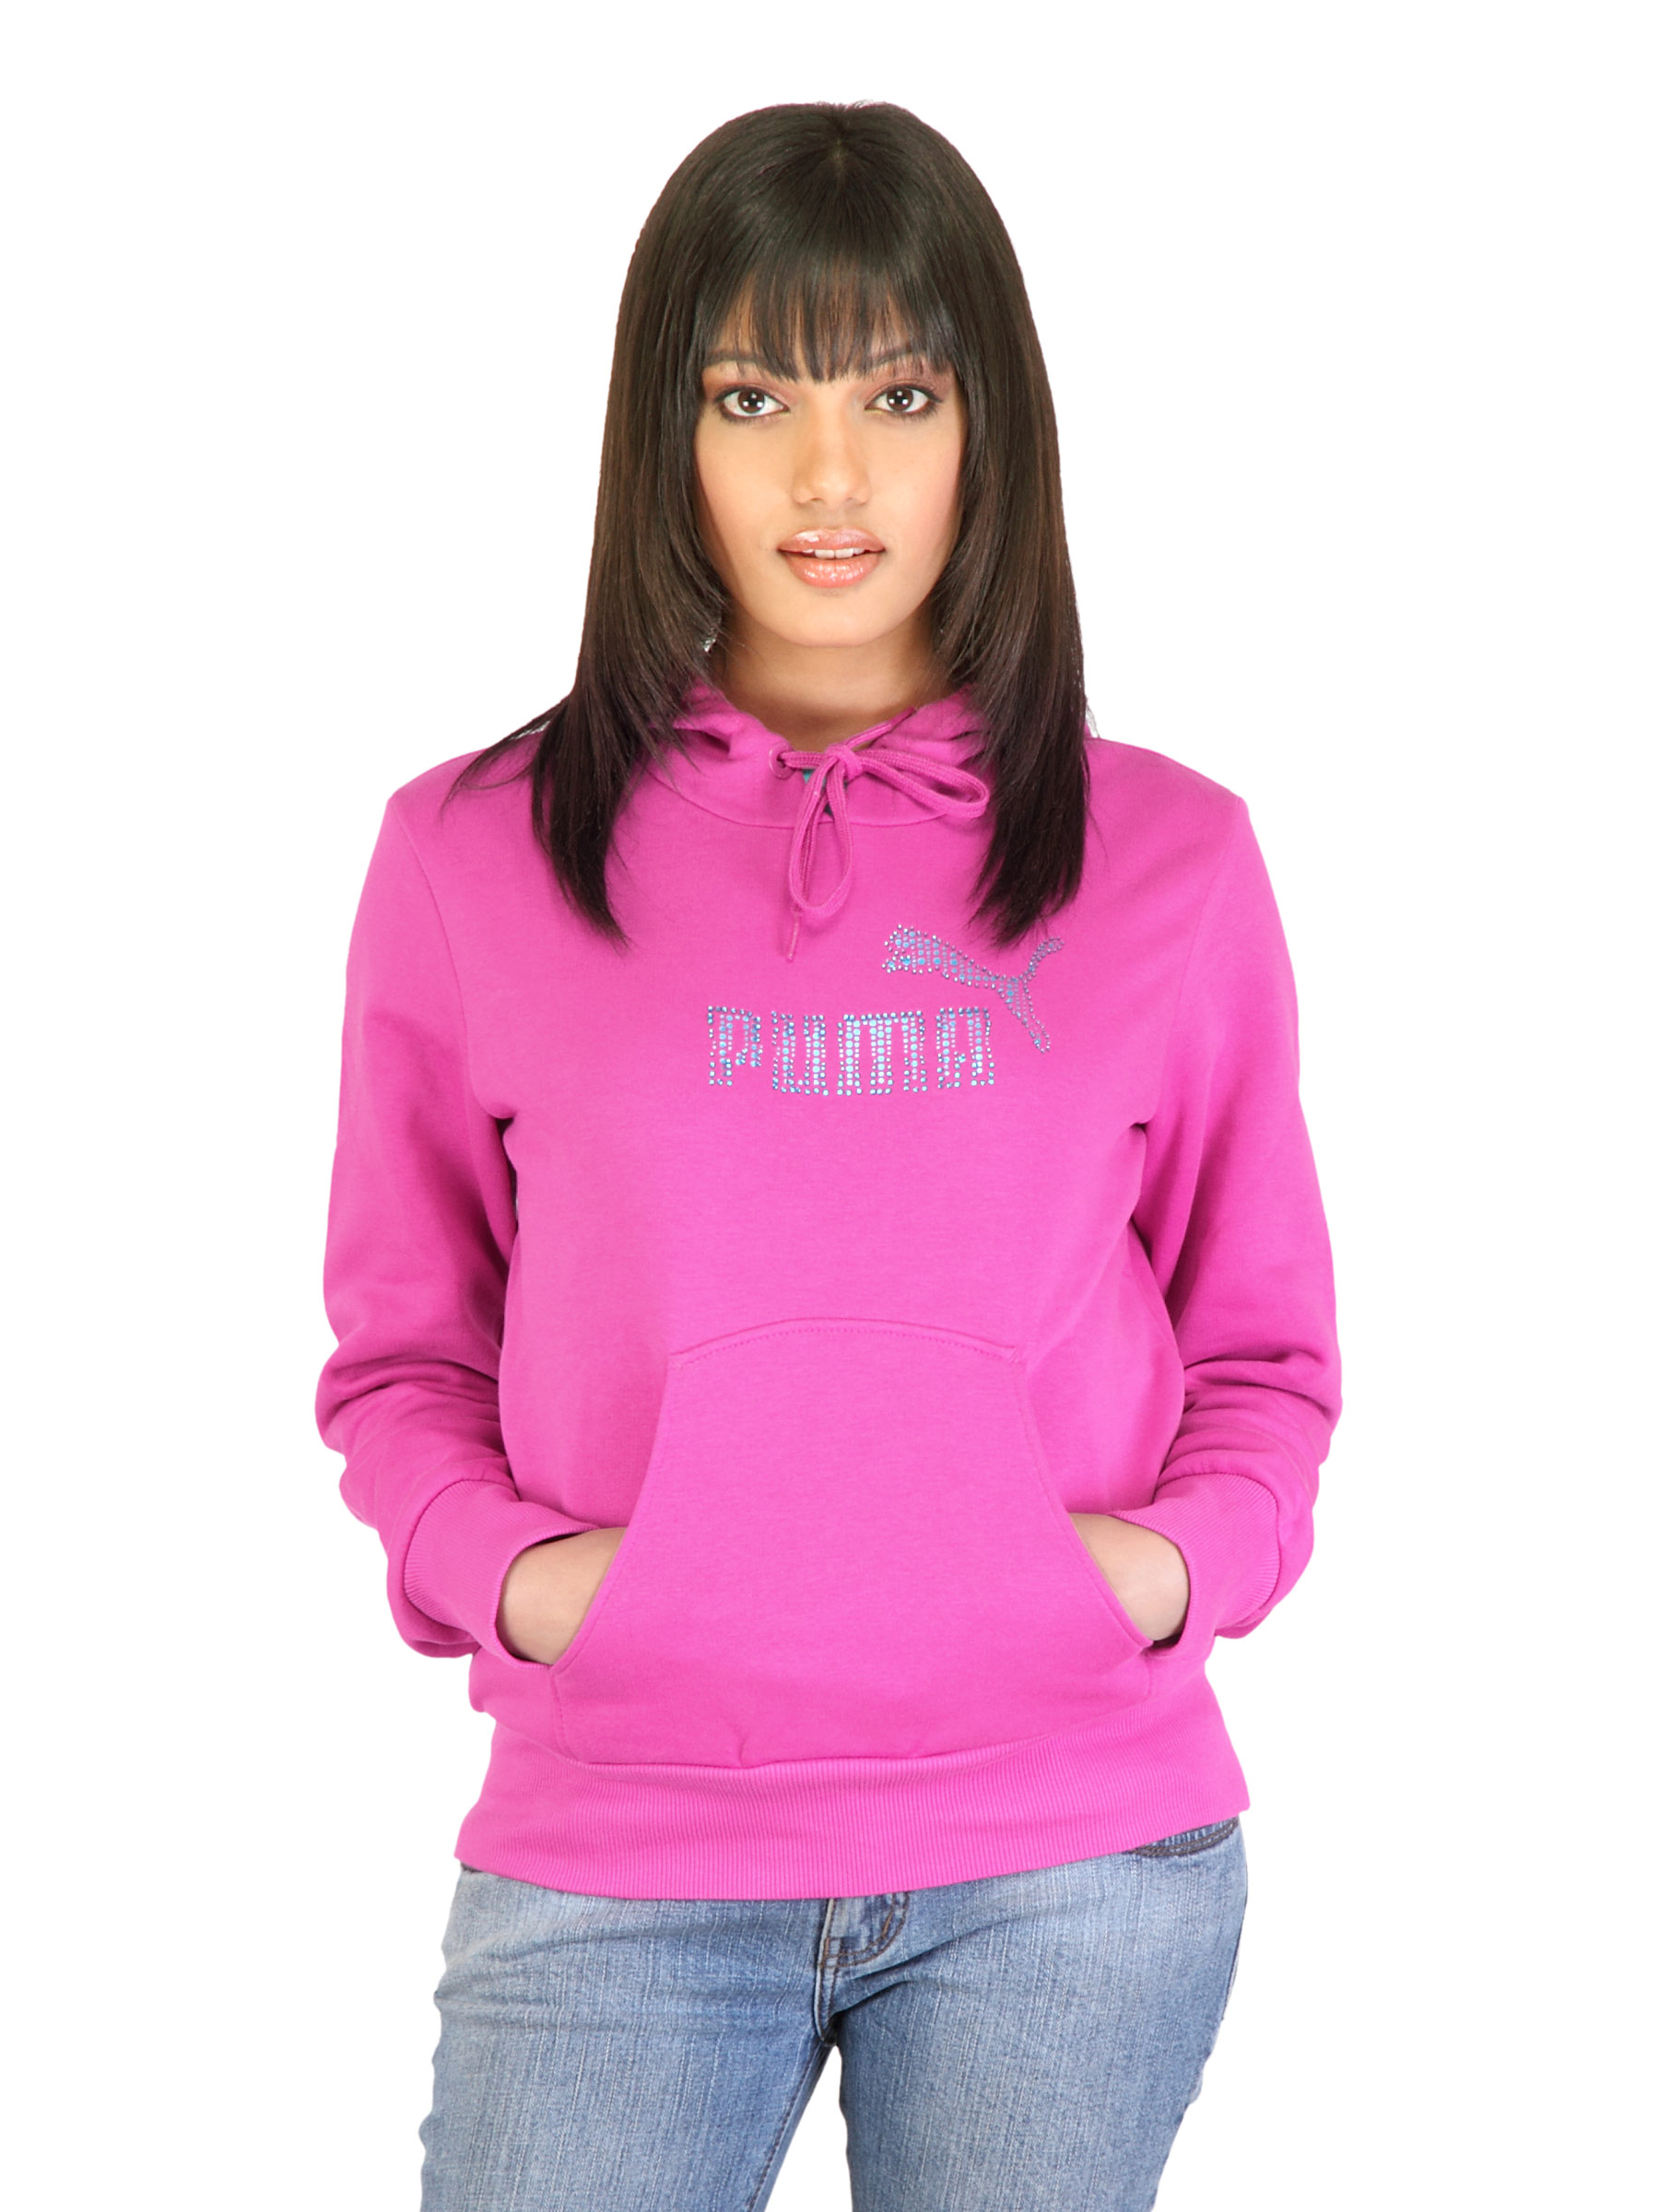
Puma Women Solid Pink Sweatshirts
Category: Apparel / Topwear / Sweatshirts
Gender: Women
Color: Pink
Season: Fall 2011
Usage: Casual